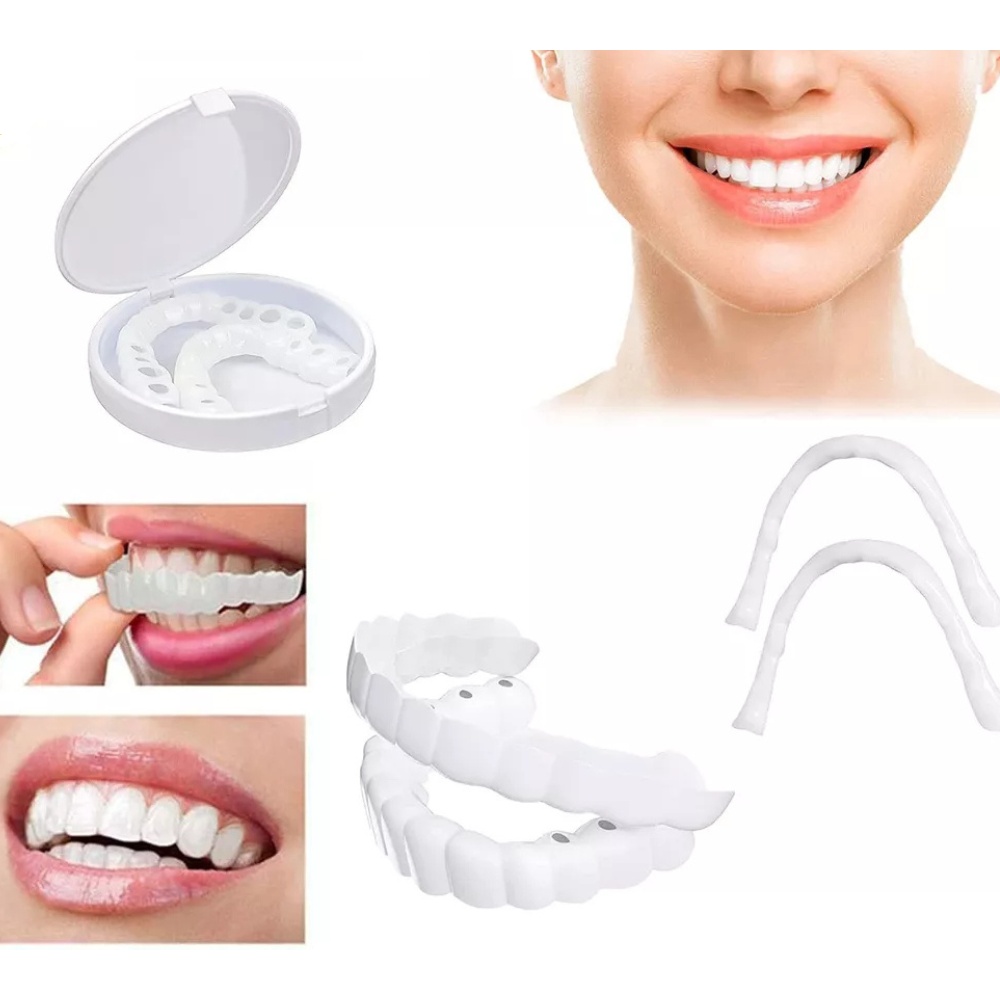
Transformez votre sourire instantanément – Renforcez votre confiance avec des facettes parfaites !
Brand: Kobery shop
Veneers Instantanés – Aspect Naturel, Confortable & Facile à Utiliser Les Veneers Instantanés offrent un moyen rapide et sans effort d'améliorer votre sourire , tout en fournissant un aspect naturel et réaliste . Conçus pour le confort et la commodité , ces veneers amovibles couvrent instantanément les espaces, les décolorations et les dents mal alignées , vous offrant ainsi un sourire confiant et radieux sans traitements dentaires coûteux. Discrets, Confortables & Faciles à Porter • Amélioration Instantanée du Sourire – Couvre les imperfections pour un look impeccable. • Veneers au Look Naturel – Conçus pour s'intégrer parfaitement à vos dents. • Faciles à Ajuster & à Utiliser – Pas de visites dentaires ni d'outils spéciaux requis. • Confortables & Sécurisés – Matériau léger pour un ajustement parfait. • Réutilisables & Durables – Fabriqués à partir de matériaux sûrs et de haute qualité. Spécifications Matériau : Plastique dentaire non toxique Ajustement : Ajustable et personnalisable pour la plupart des tailles de dents Utilisation : Convient pour un usage quotidien, des événements ou des occasions spéciales Entretien : Facile à nettoyer et réutilisable Adéquation : Idéal pour couvrir les espaces, les taches et le désalignement Transformez votre sourire instantanément et sans effort avec les Veneers Instantanés . Commandez maintenant pour booster votre confiance avec un sourire parfait .
Category: Health & Beauty > Personal Care > Oral Care > Dentures